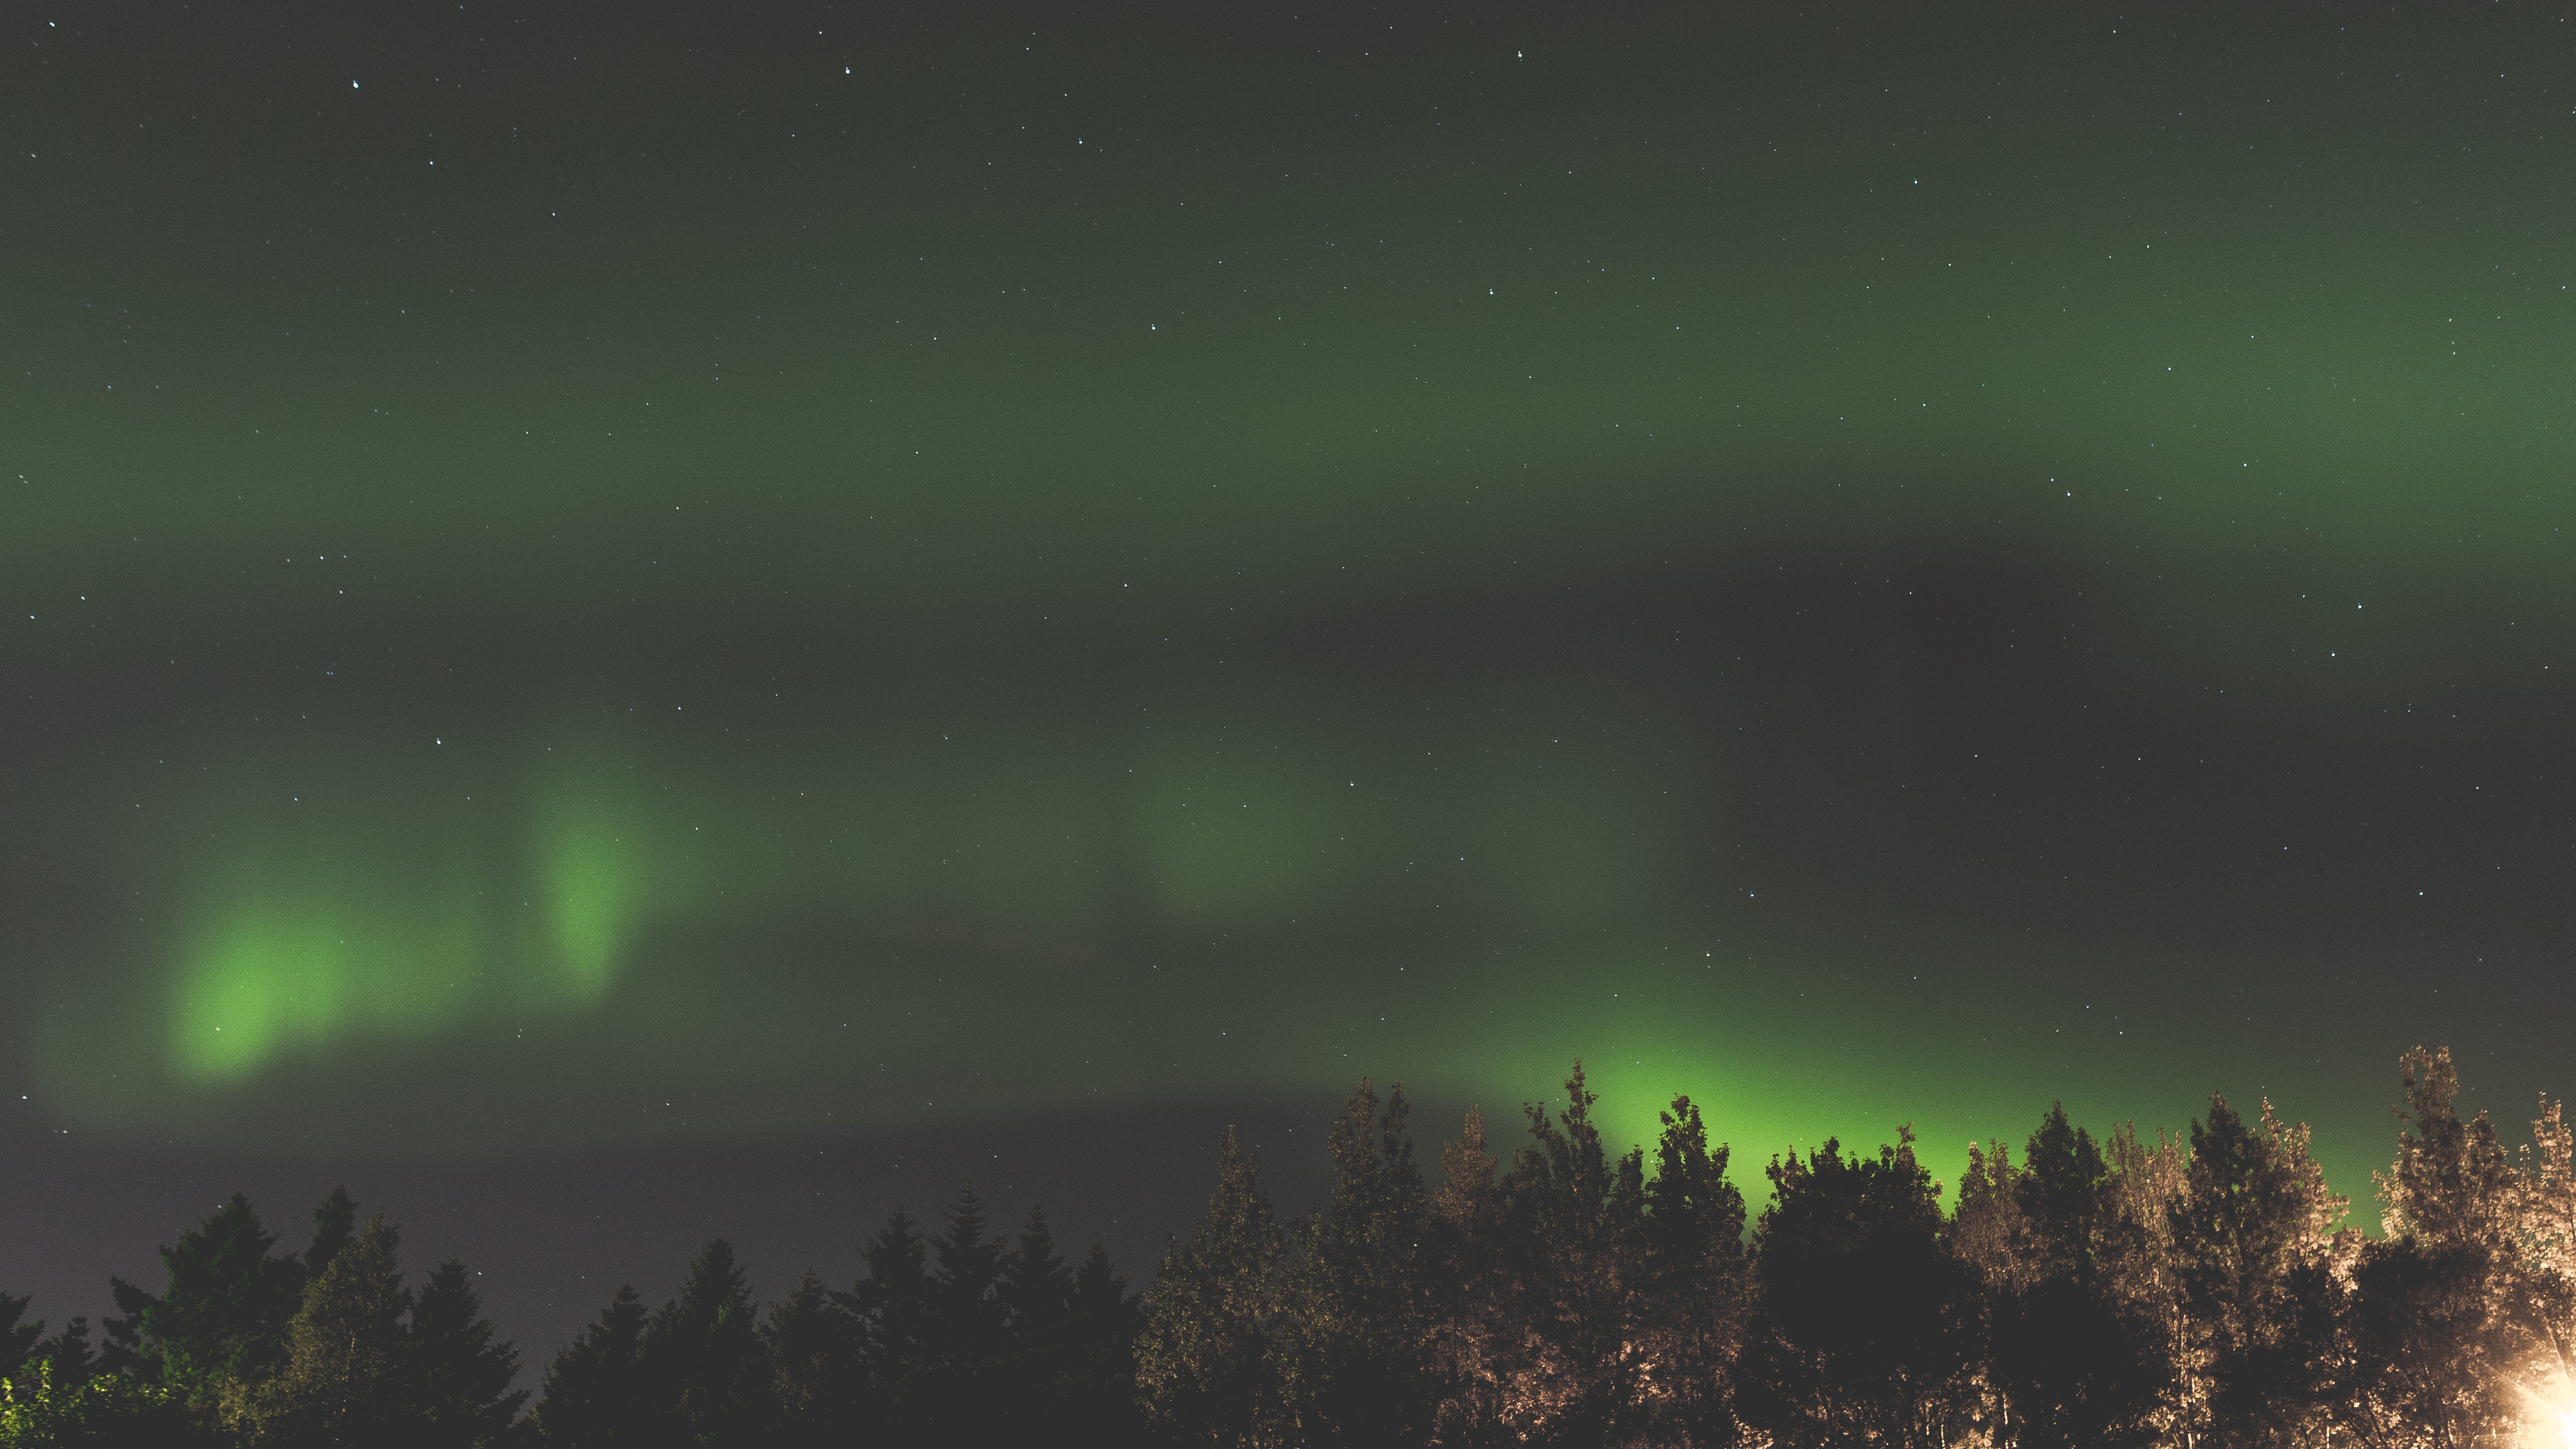
atmosphere, aurora